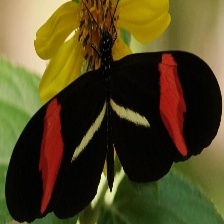
Species: RED POSTMAN
Butterfly family (ImageNet category): monarch